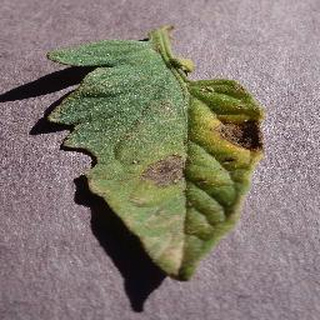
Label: tomato_early_blight